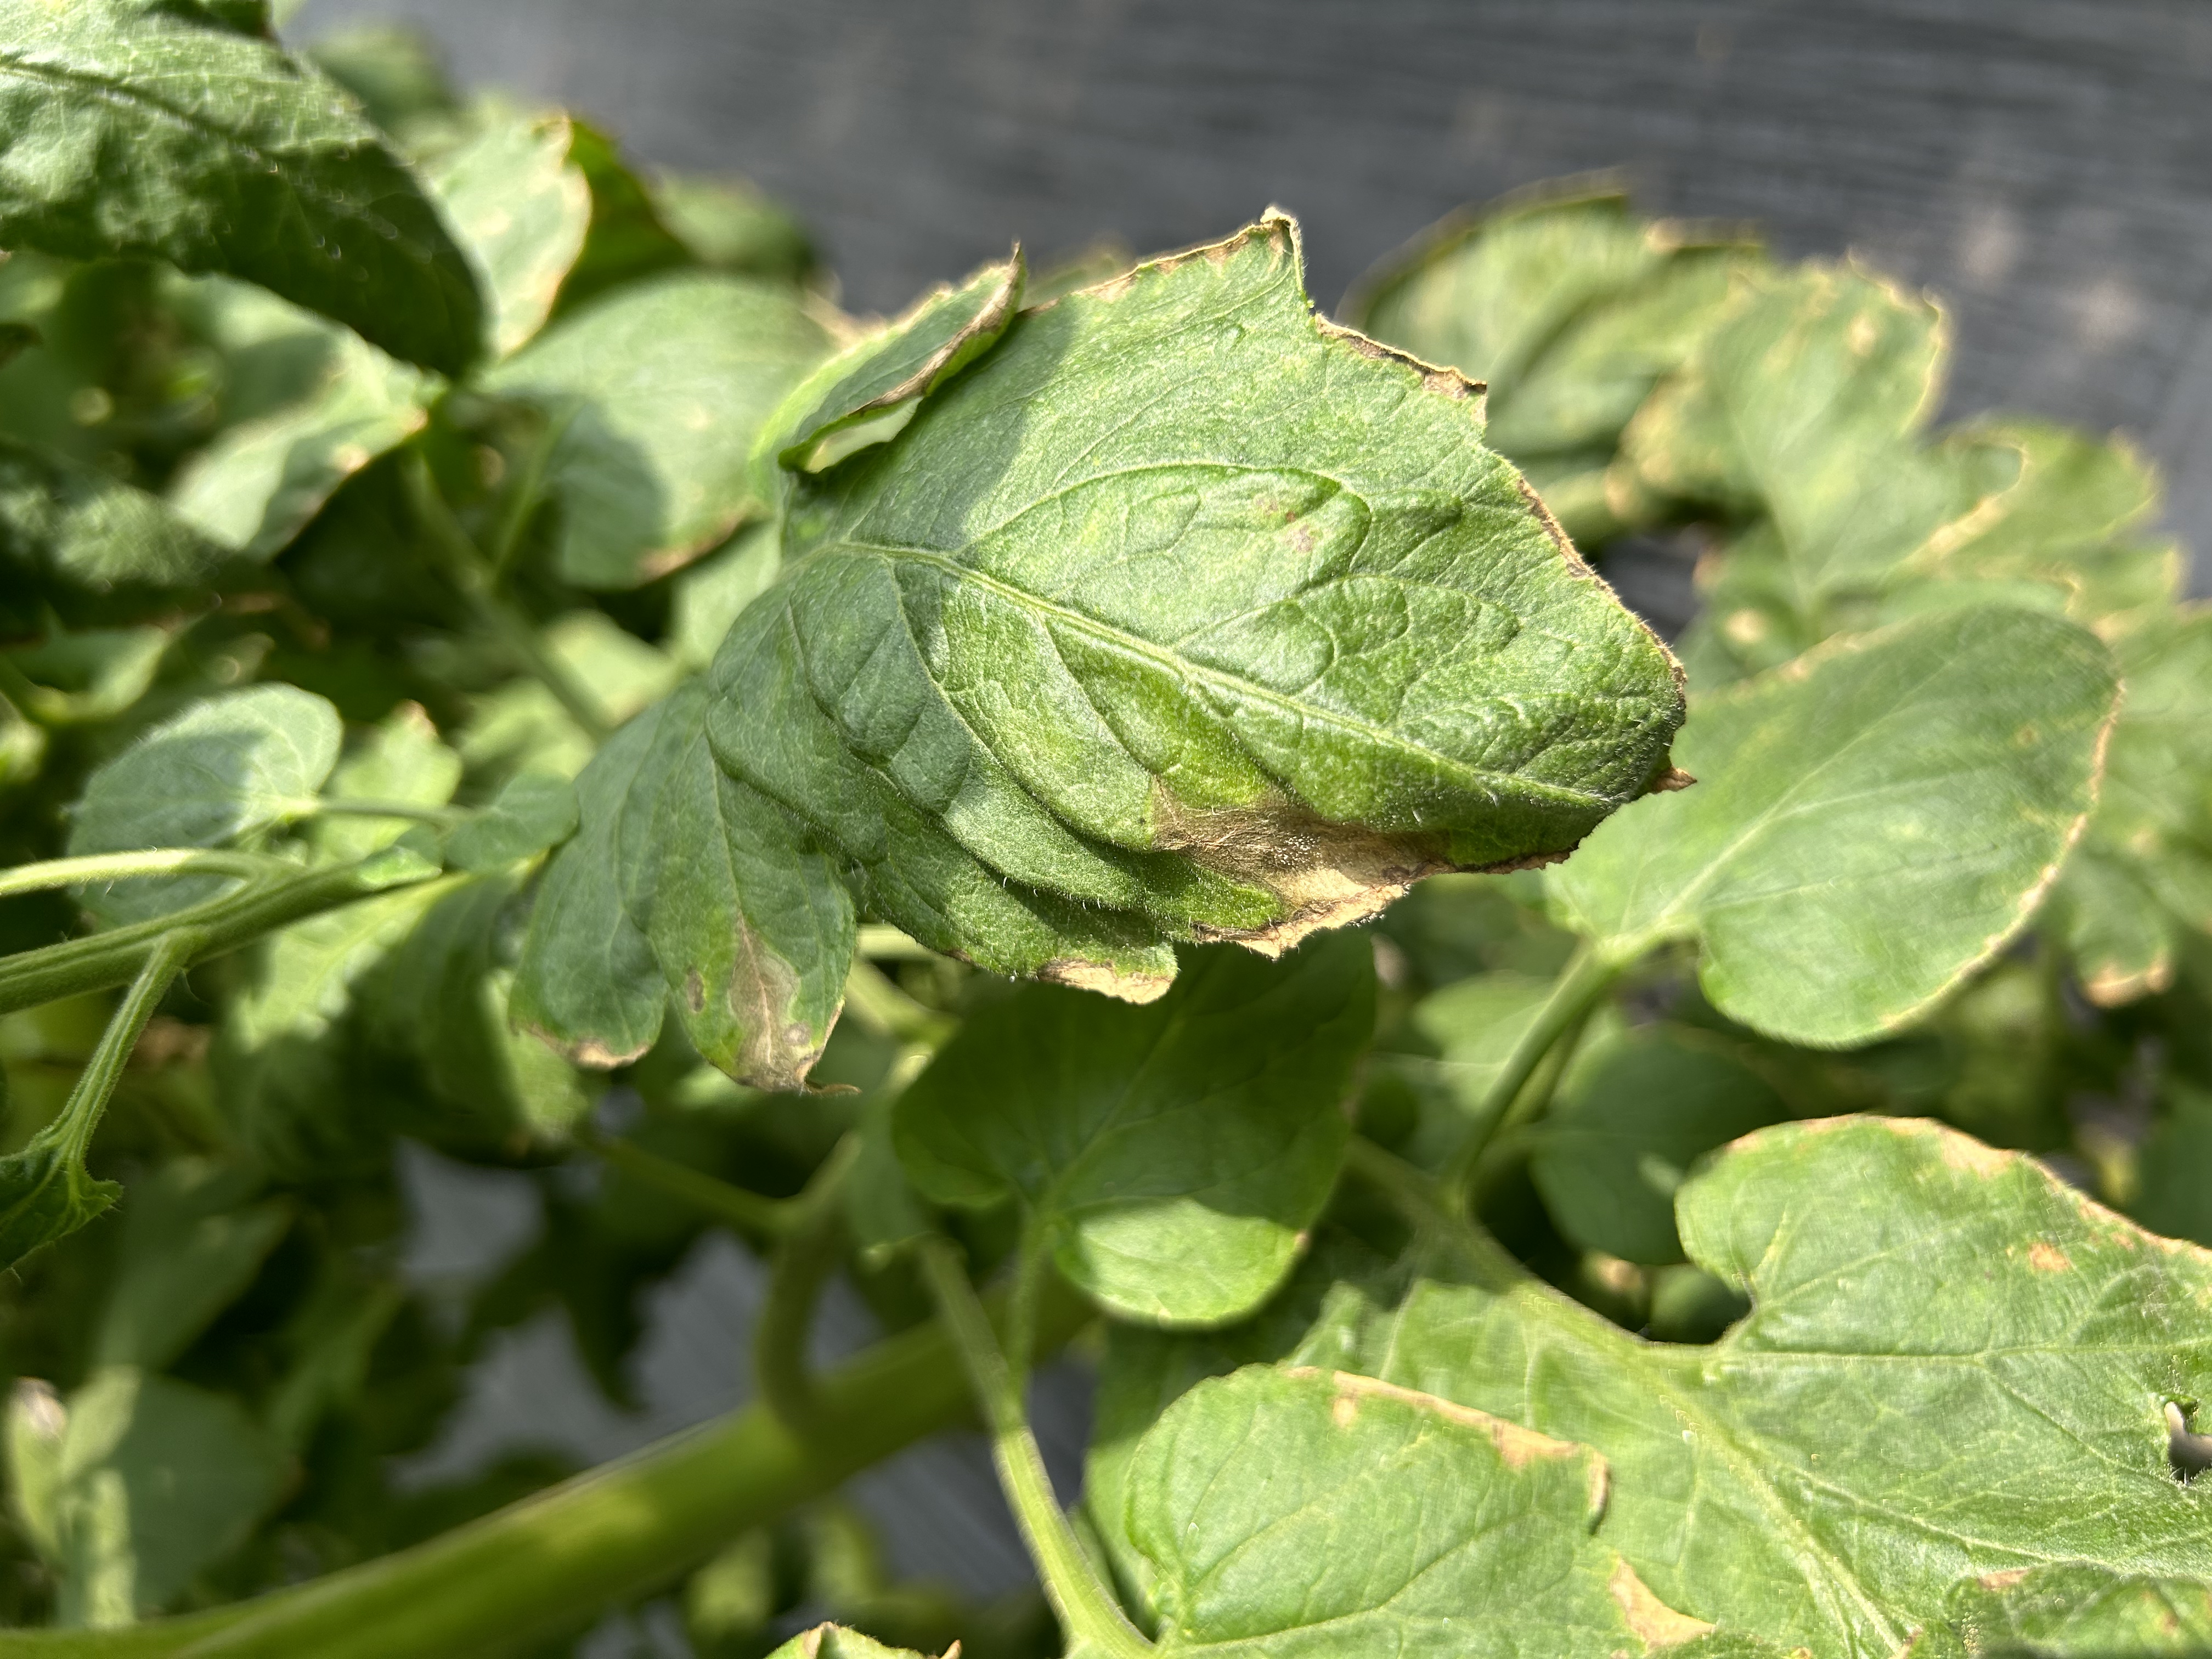
Disease: GrayMold